Alien Commies from the Future!

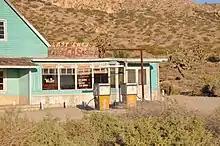
The Club Ed diner set used in the episode

Director Nina Lopez-Corrado was going for a "Coen brothers kind of look" with the episode, resulting in slight changes to the way the episode was shot compared to other episodes of the series. Examples included not shooting actors over the shoulder and having "clean POVs". Filming for the episode's opening scene, where the team arrives in 1955, and for the diner took place at Lancaster, California. Lopez-Corrado called the diner location, a set known as "Club Ed", "perfect because we needed a diner and it had to be in the desert," adding that the location is "a blank space" allowing the production designer to bring in the desired set pieces and props. Area 51 was filmed at Mystery Mesa in Santa Clarita, California. Due to recent wet weather in the area, the desert appears greener in the episode than the crew had planned.